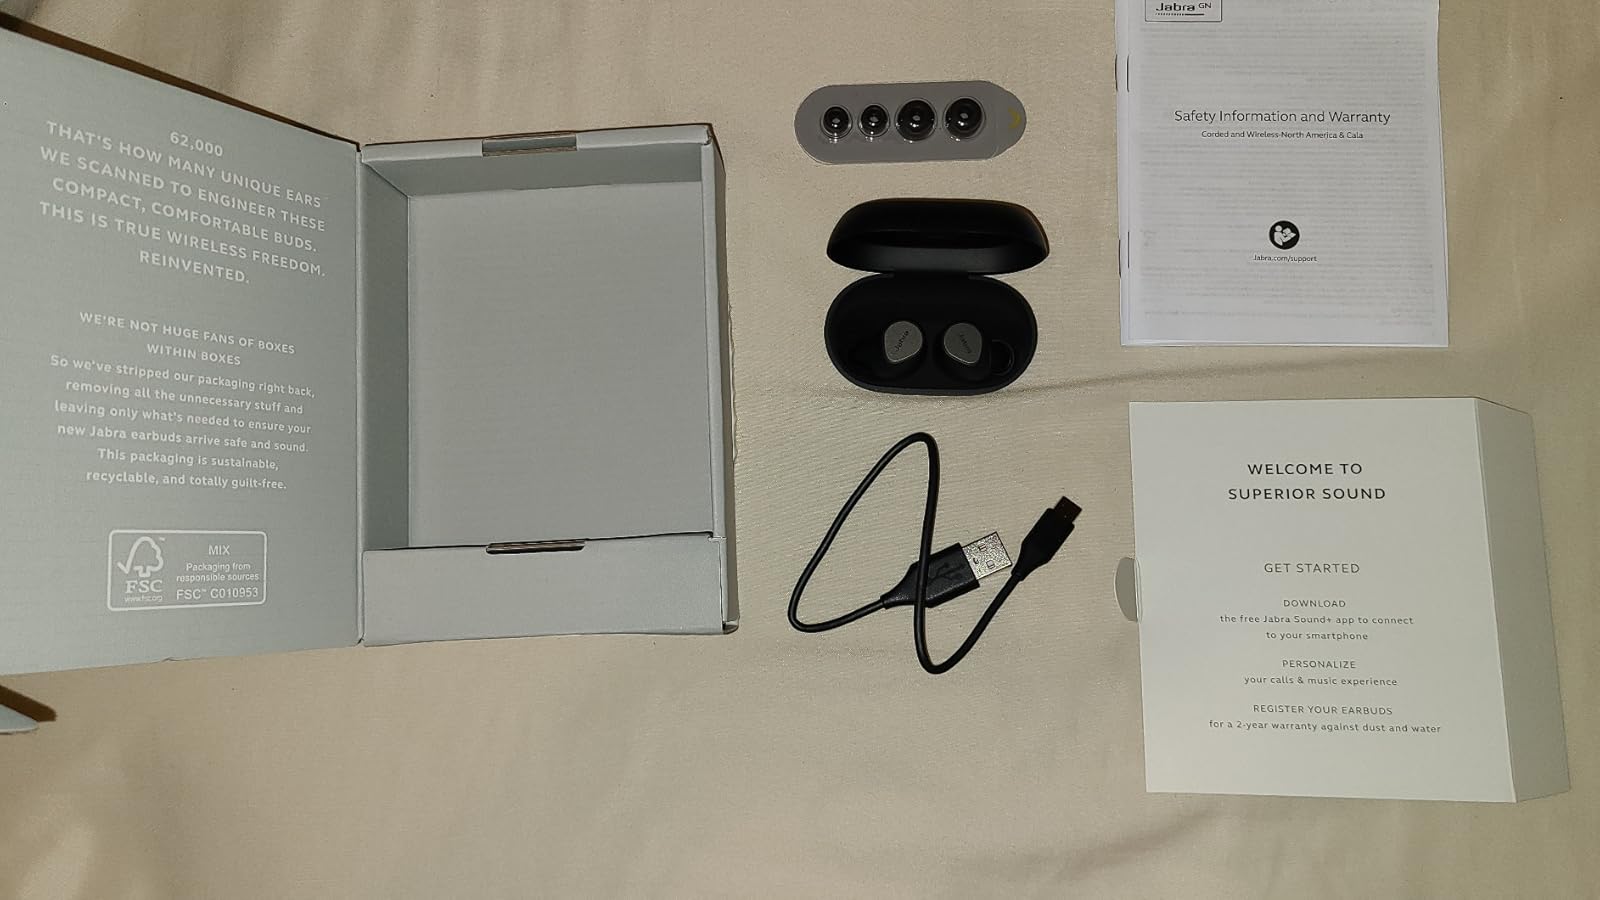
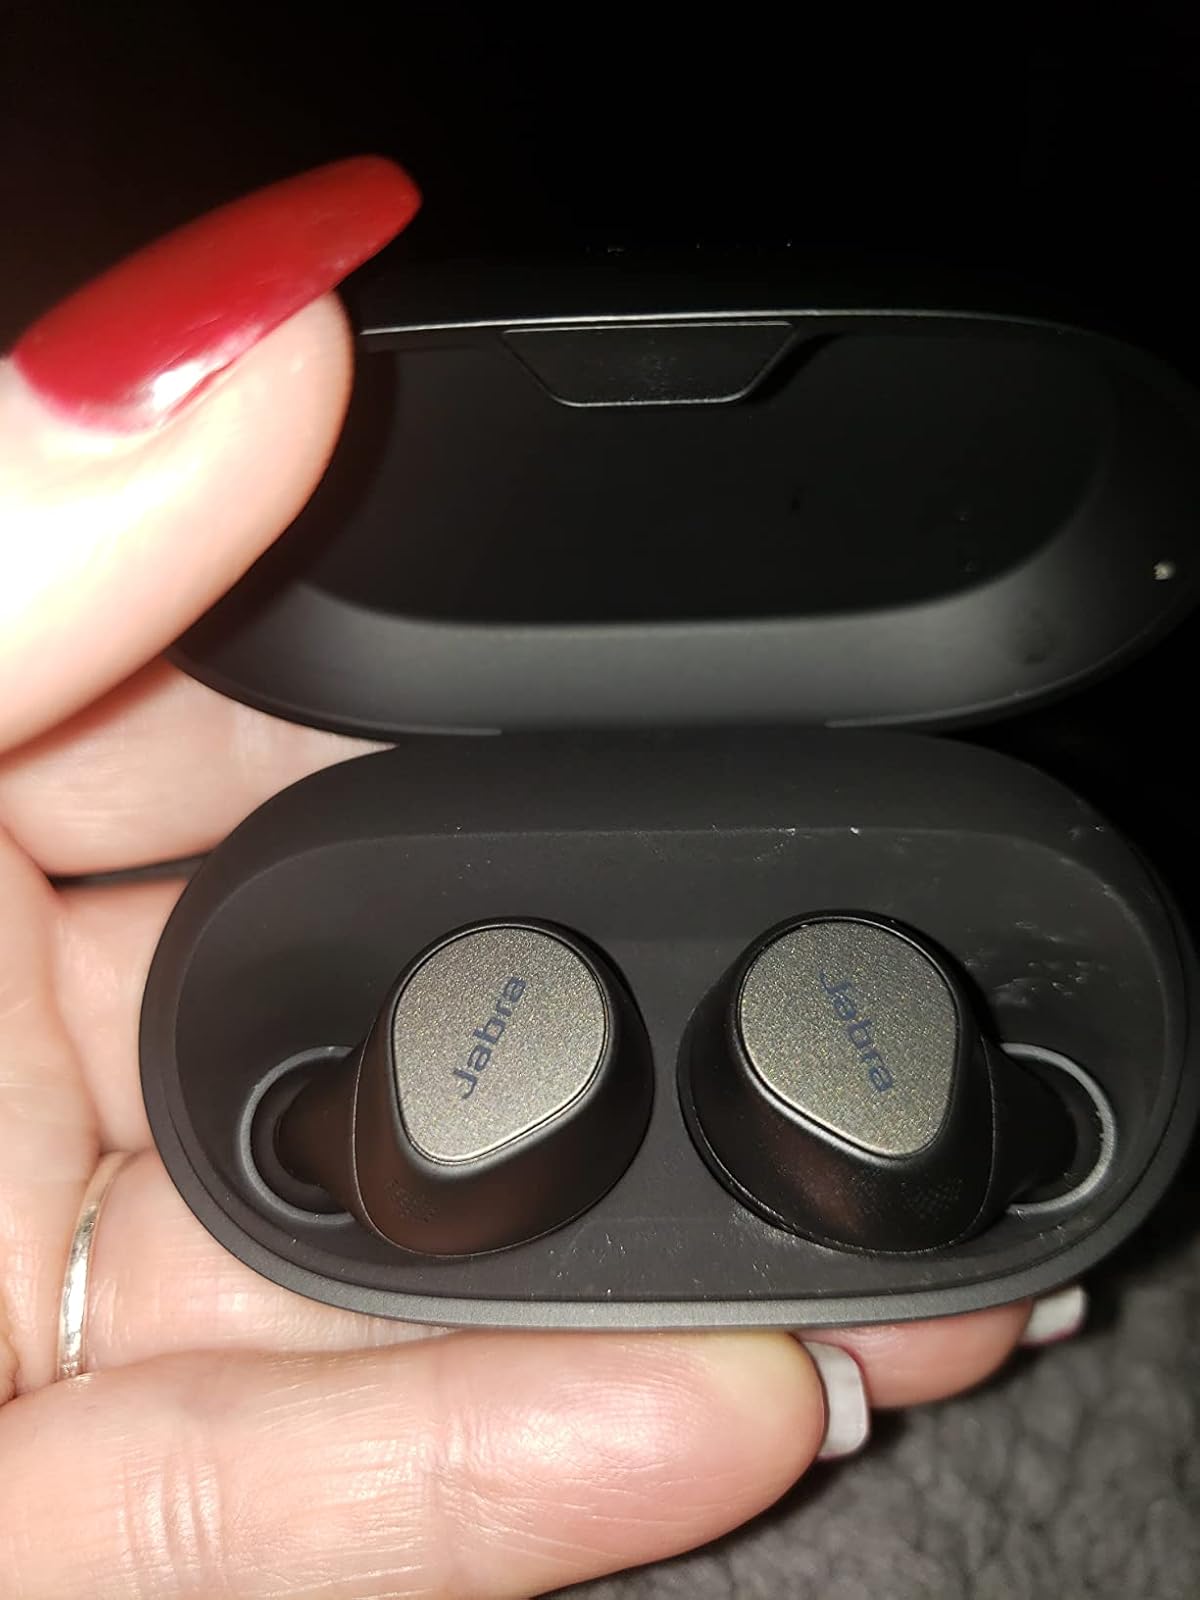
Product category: earbuds
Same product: yes